Rush Creek Open Space Preserve

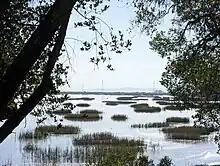
Marshland in the Preserve

The acre lot was purchased by the Marin Audubon Society, who donated most of the land to several government entities, with the majority of it going to the Marin County Open Space District and the California Department of Fish and Wildlife. The Audubon Society still own much of the land around the Bahia Marsh and the preserve.